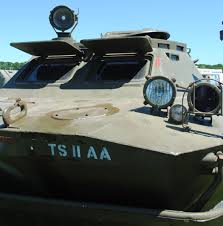
Label: BRDM